Urban Yeti!

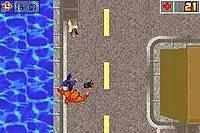
The yeti battles with a police officer on a street.

The plot of "Urban Yeti!" focuses on a yeti's quest to find a yeti mate in a large city populated with humans. The game plays from a top-down perspective similar to the early "Grand Theft Auto" games. The player must make their way through the city in order to come across missions, which take the form of separate minigames, such as when the yeti must get a job in order to earn the money to pay a toll to cross a bridge.